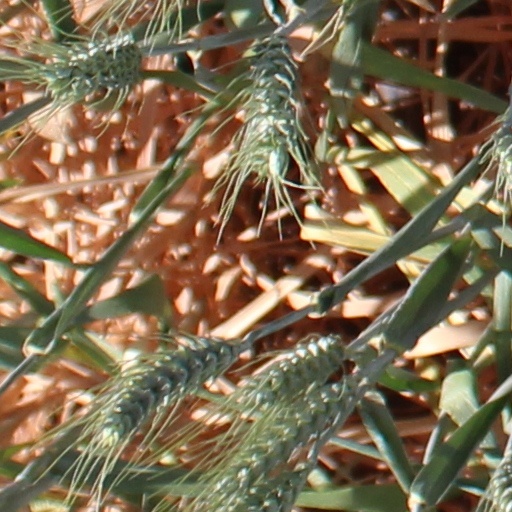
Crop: wheat